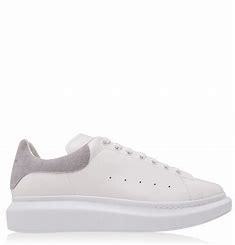
Brand: alexander
Model: mcqueen Oversized